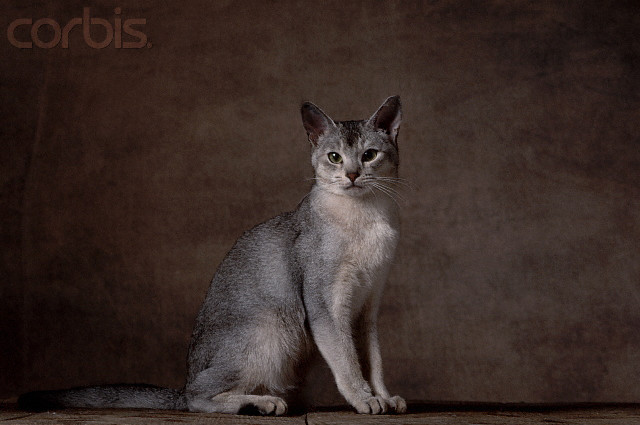
Animal: cat
Breed: Abyssinian